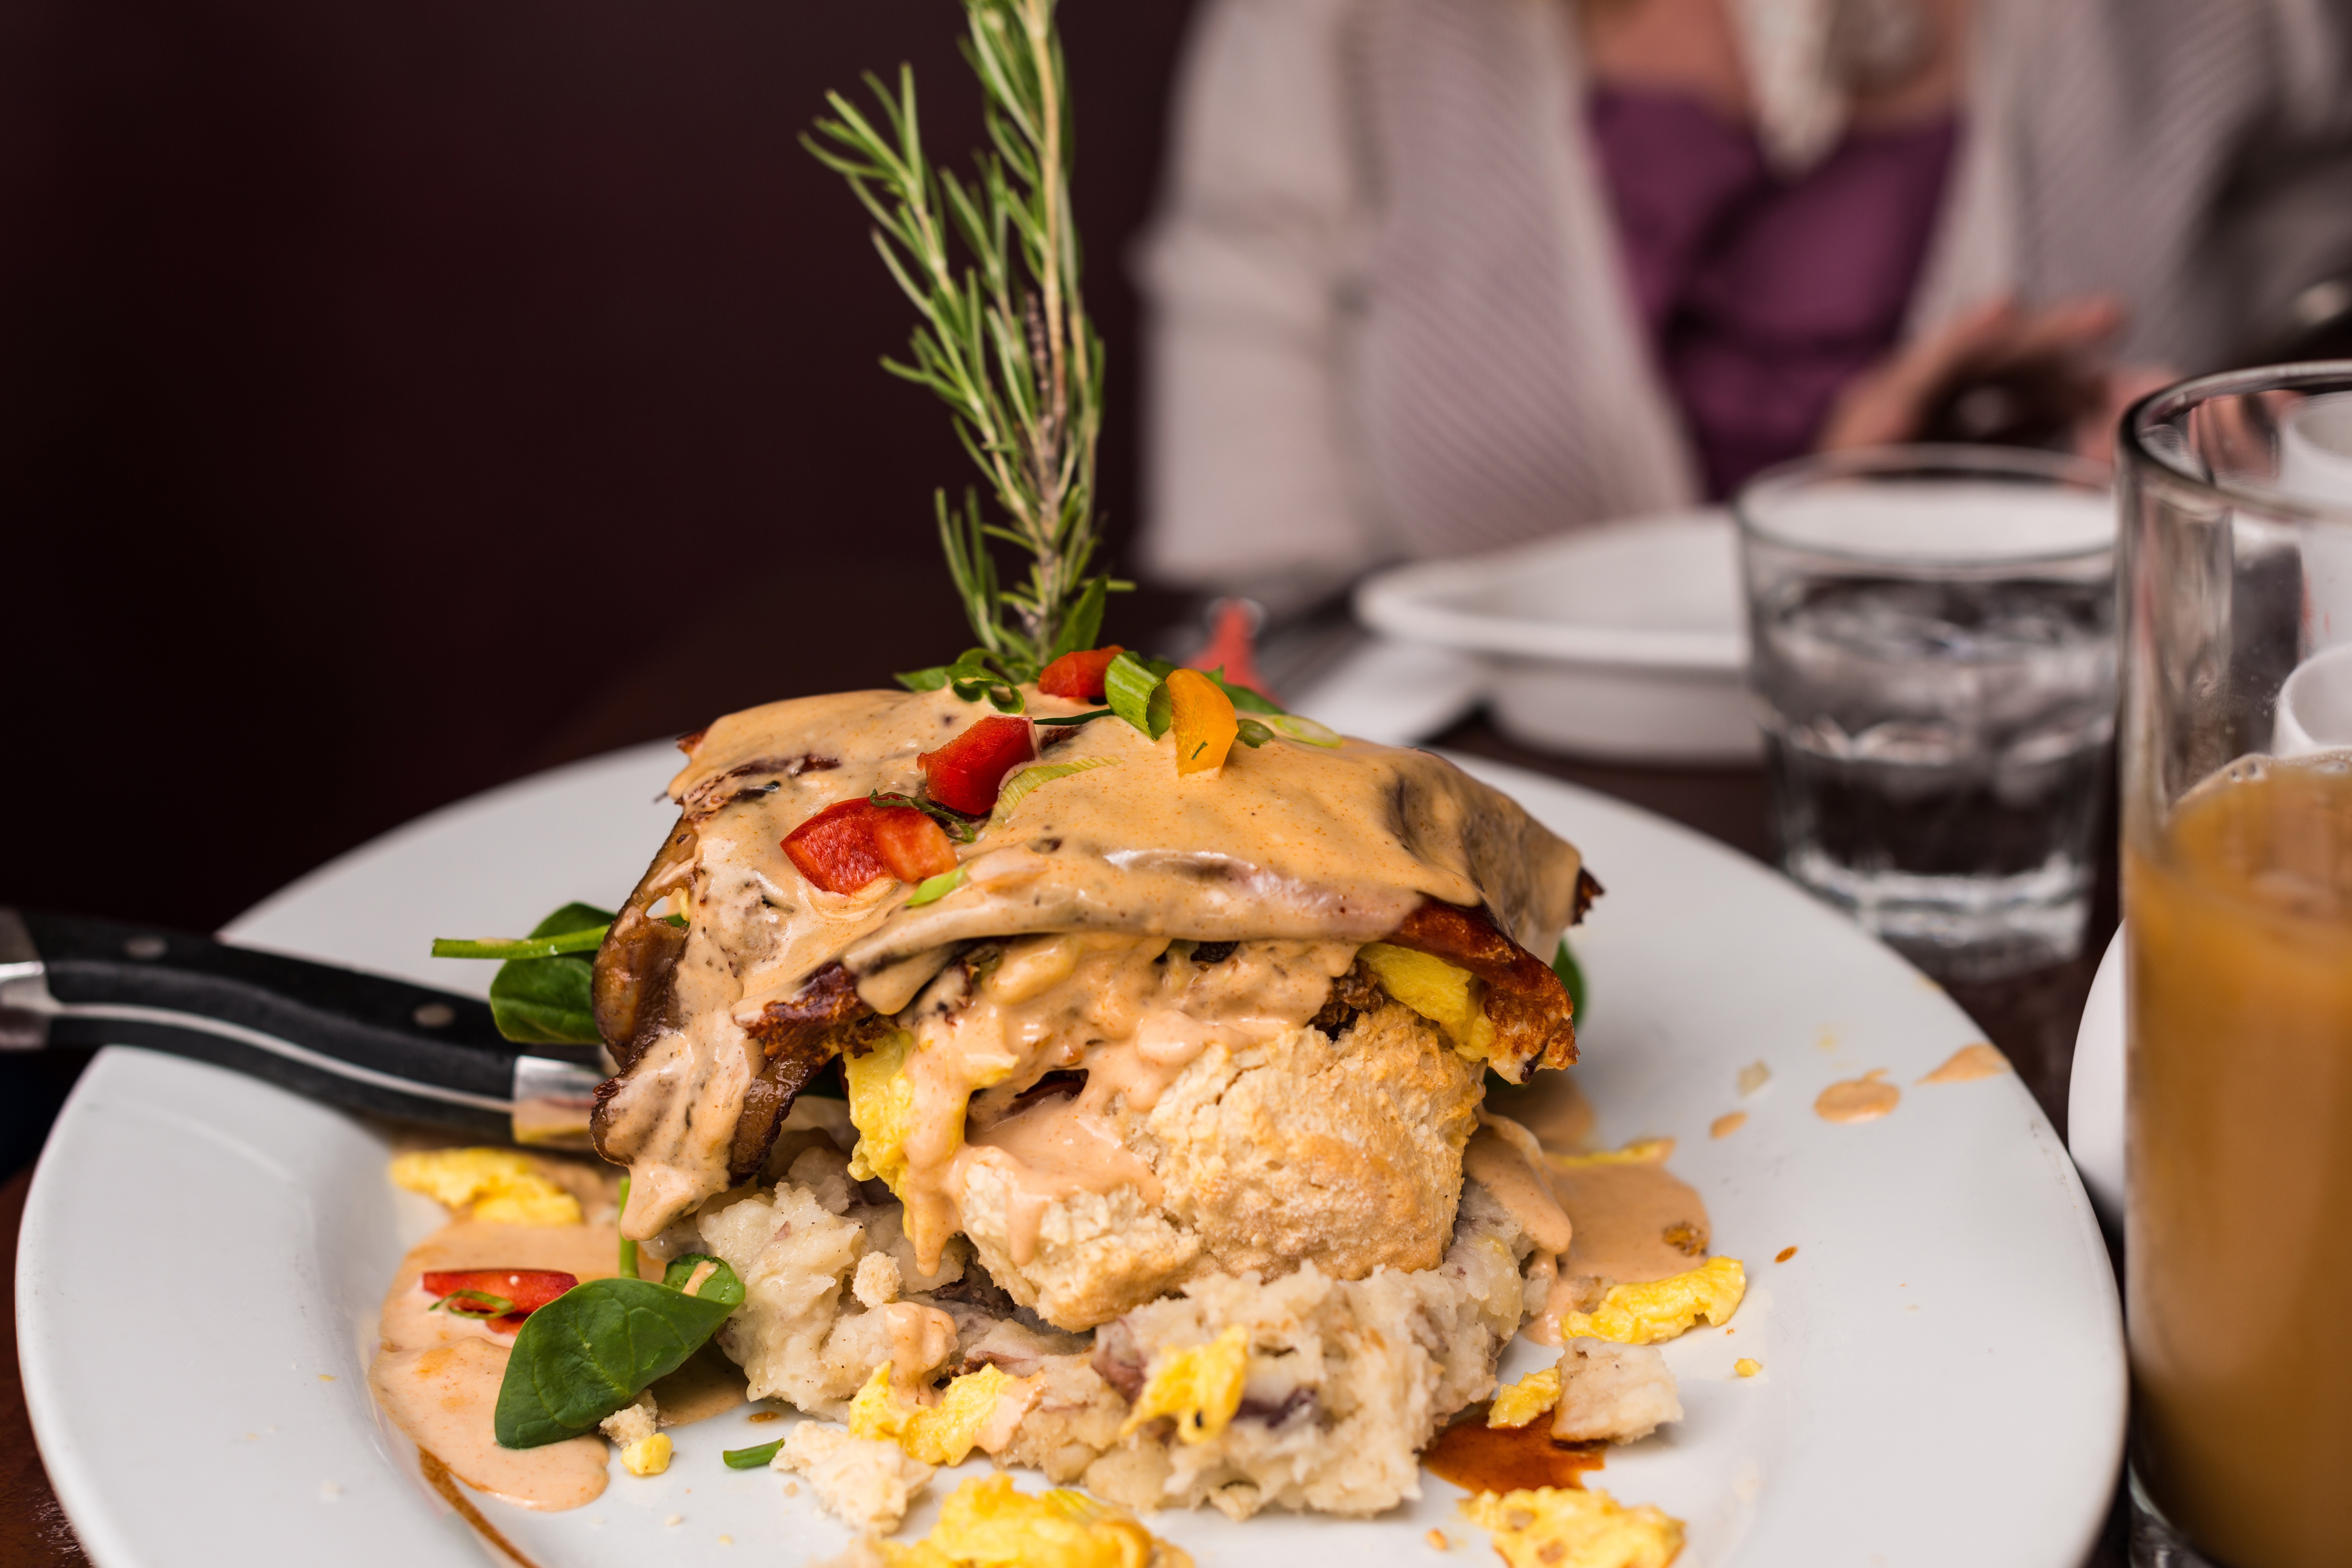
dish, cuisine, food, ingredient, meal, brunch, la carte food, recipe, produce, meat, Mofongo, lunch, stuffing, restaurant, Puerto rican cuisine, peruvian food